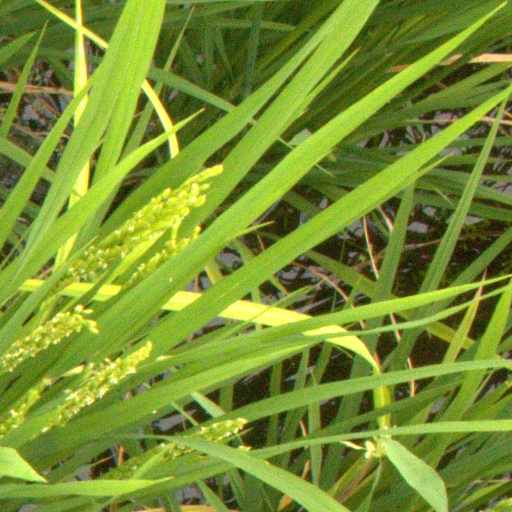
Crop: rice